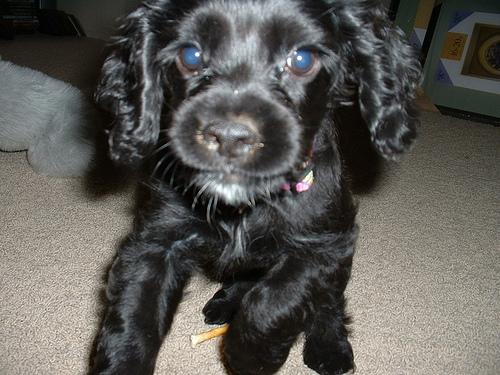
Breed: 286-n000111-cocker_spaniel